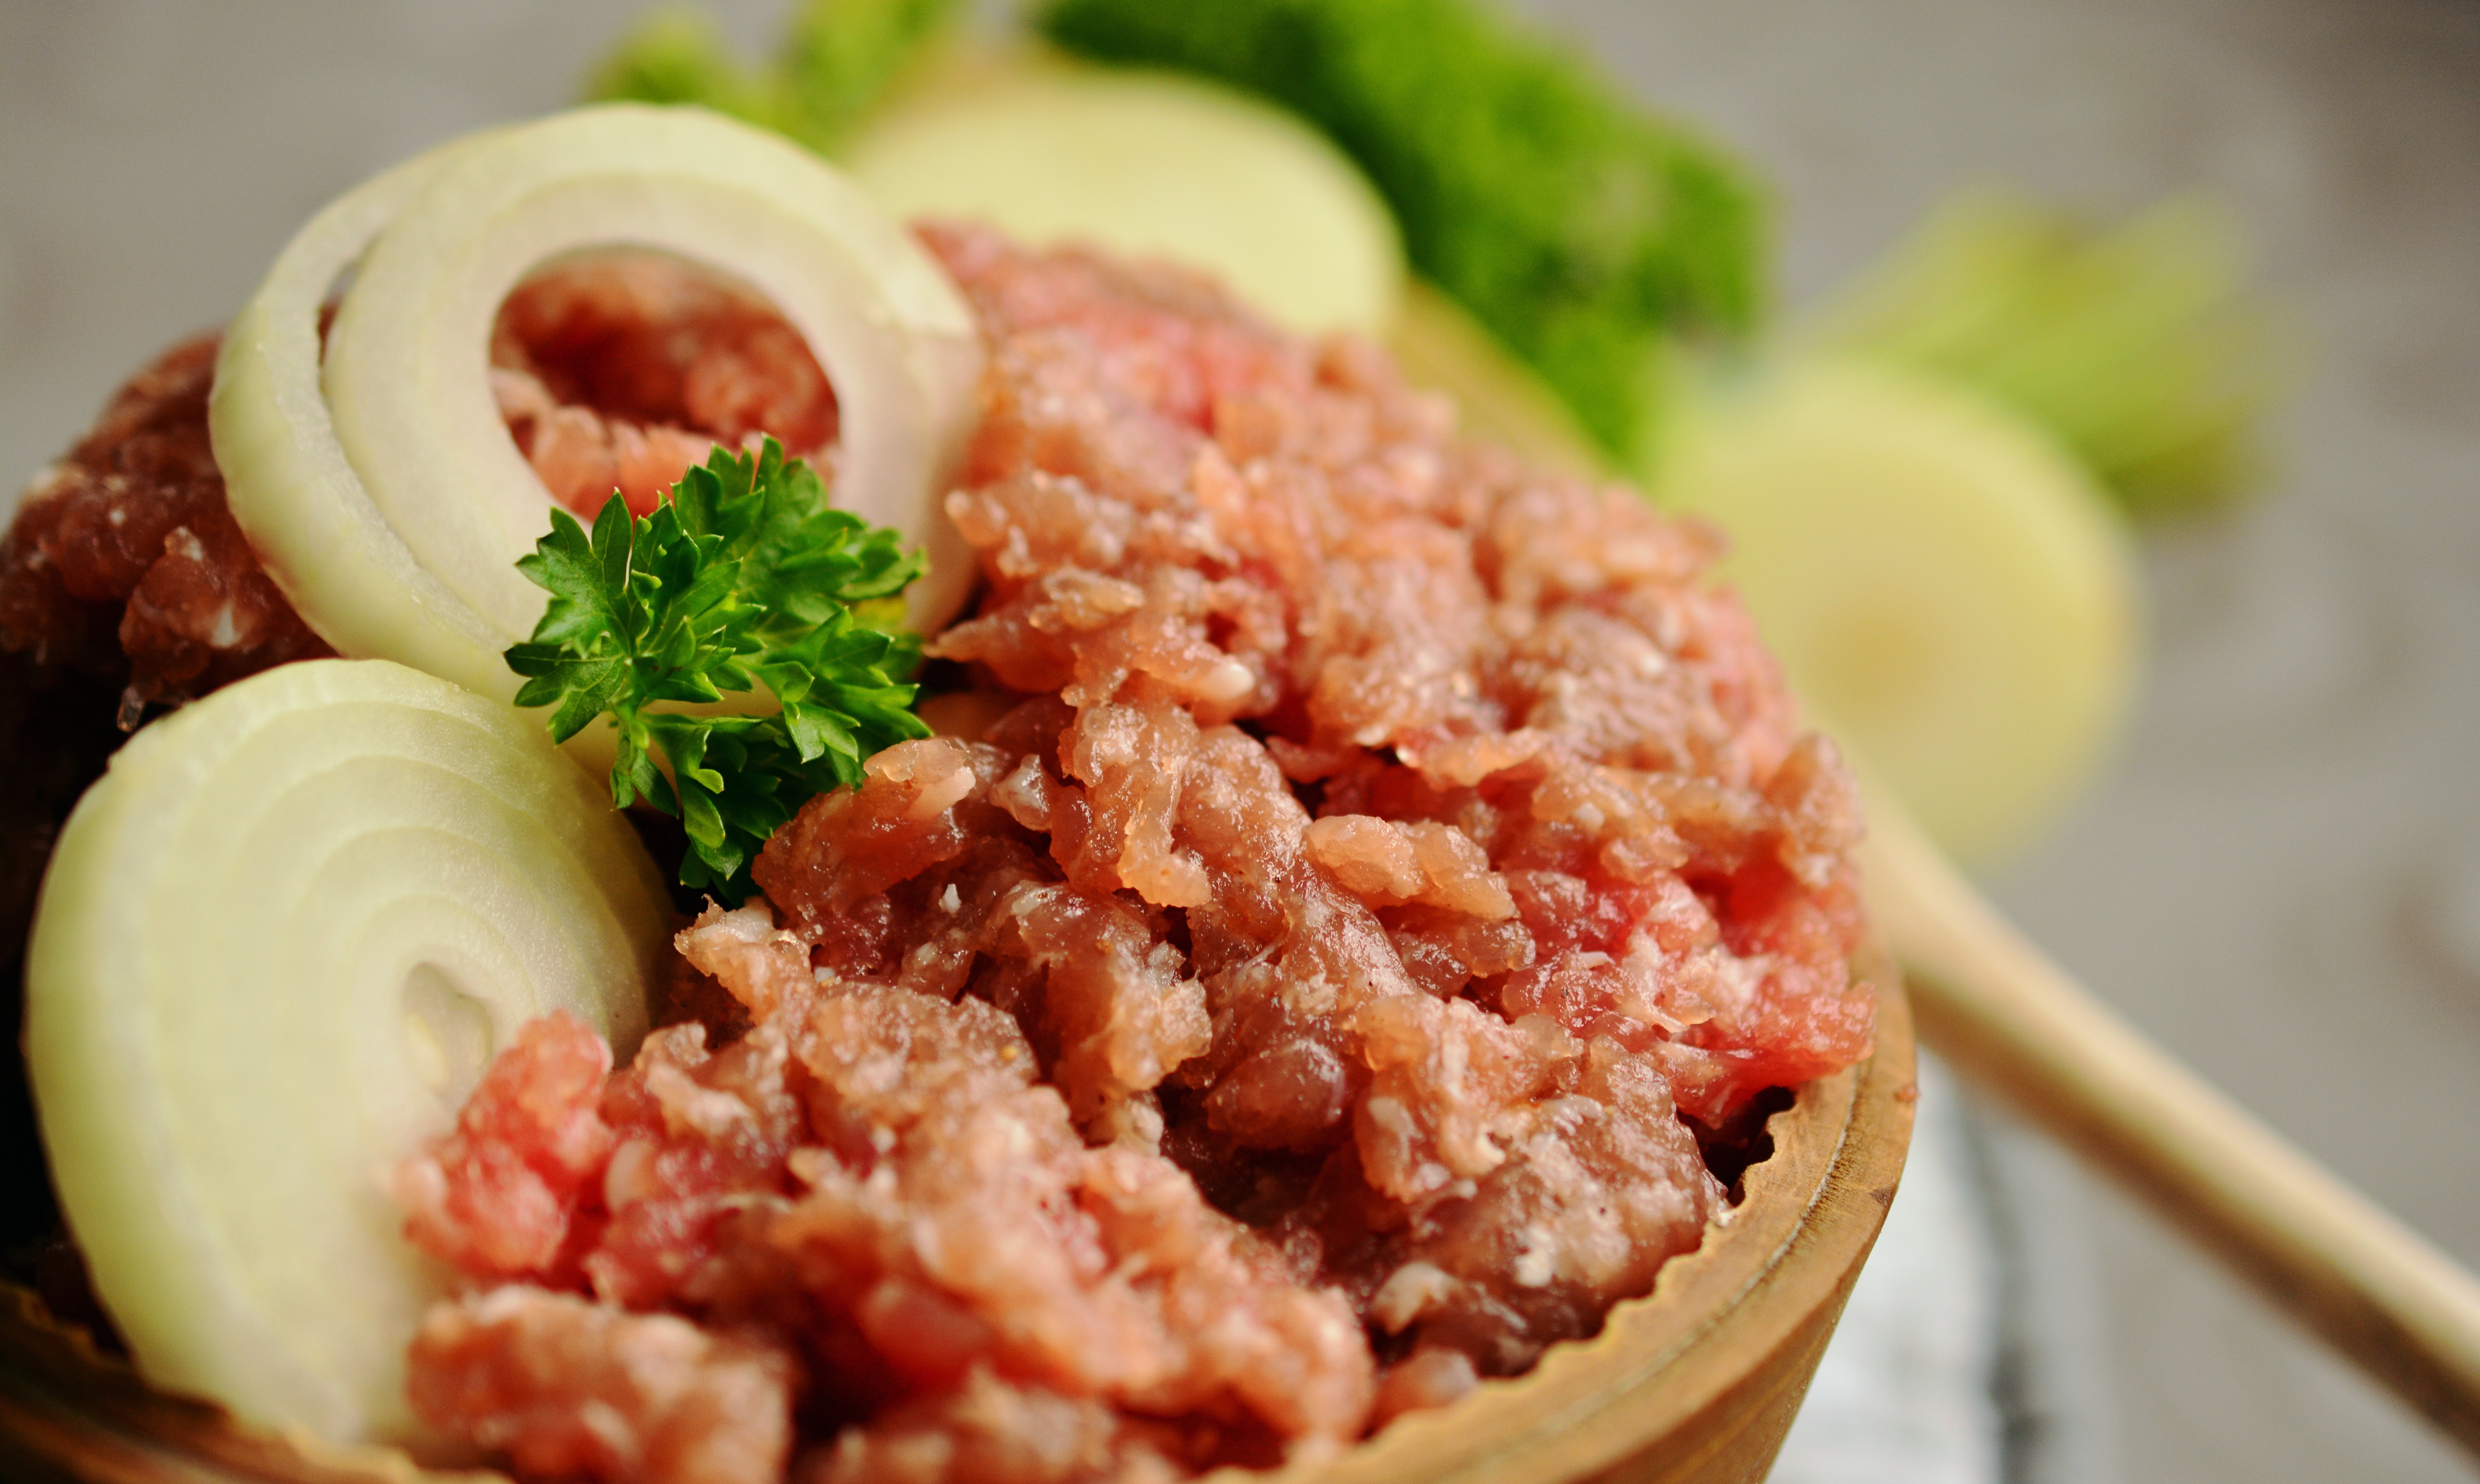
dish, meal, food, produce, kitchen, meat, cuisine, cook, asian food, raw meat, raw, minced meat, onions, hack, mett, schweinemett, fried food, steak tartare